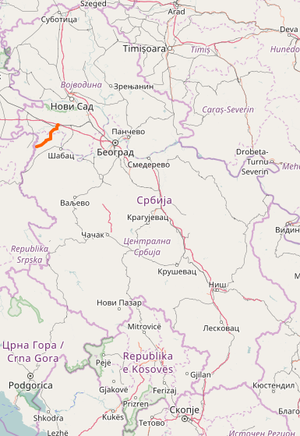
La Route Magistrale 20 est une route nationale de Serbie qui débute près de l'échangeur Sremska Mitrovica de l'autoroute A3 passant par les villes serbes de Sremska Mitrovica et de Bogatić pour arriver jusqu’à la frontière serbo-bosniaque.